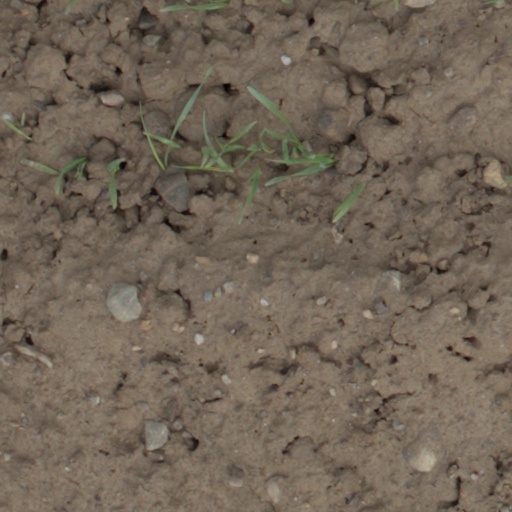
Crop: wheat